Bibliography of biology

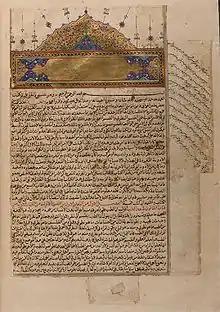
Avicenna's "Canon": opening decoration and invocation to Allah from a 16th-century manuscript.

This section contains a list of works in anatomy, the study of the structure of living things.